Battles of Prince of Persia

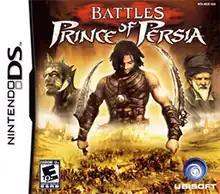

Battles of Prince of Persia is a turn-based tactics video game developed by Ubisoft Montreal and published by Ubisoft for the Nintendo DS on December 6, 2005. It is a spin-off of the "Prince of Persia" series, and sees players assuming the role of multiple characters from the games' universe, including the titular Prince. The story of the game bridges the gap between the mainline installments "" and "".